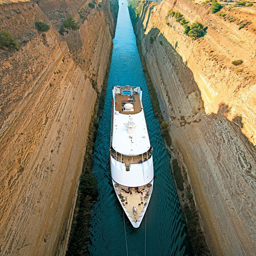
saves kilometers of traveling around a city